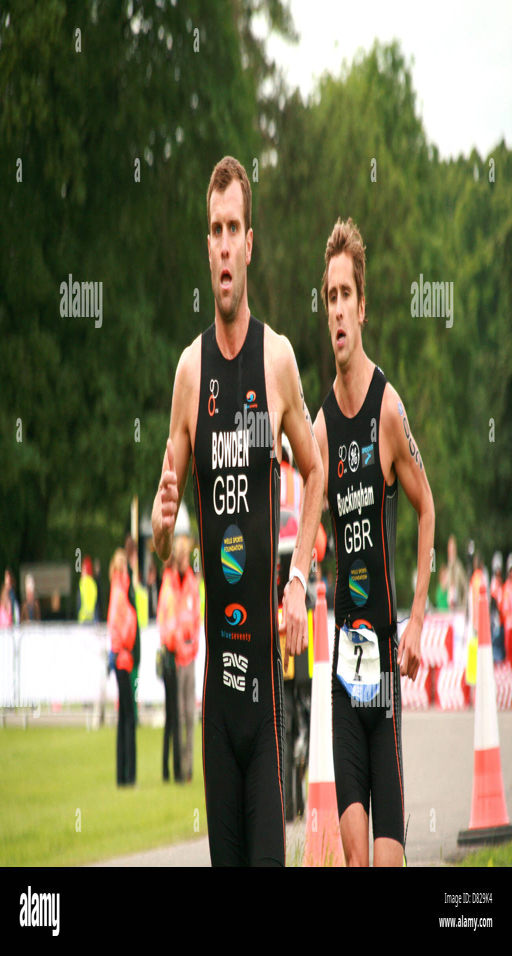
athlete and comic book penciler